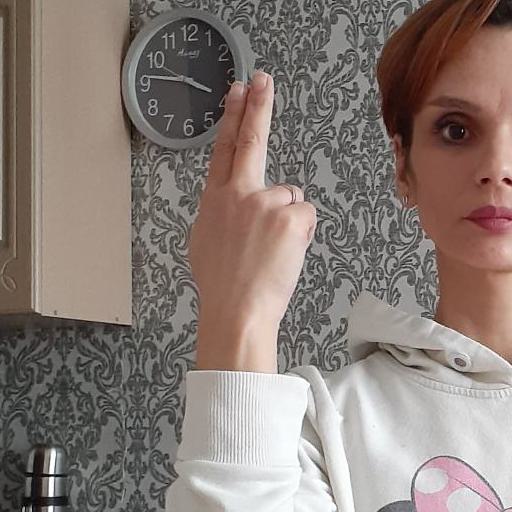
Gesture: two_up_inverted